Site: brandenburg
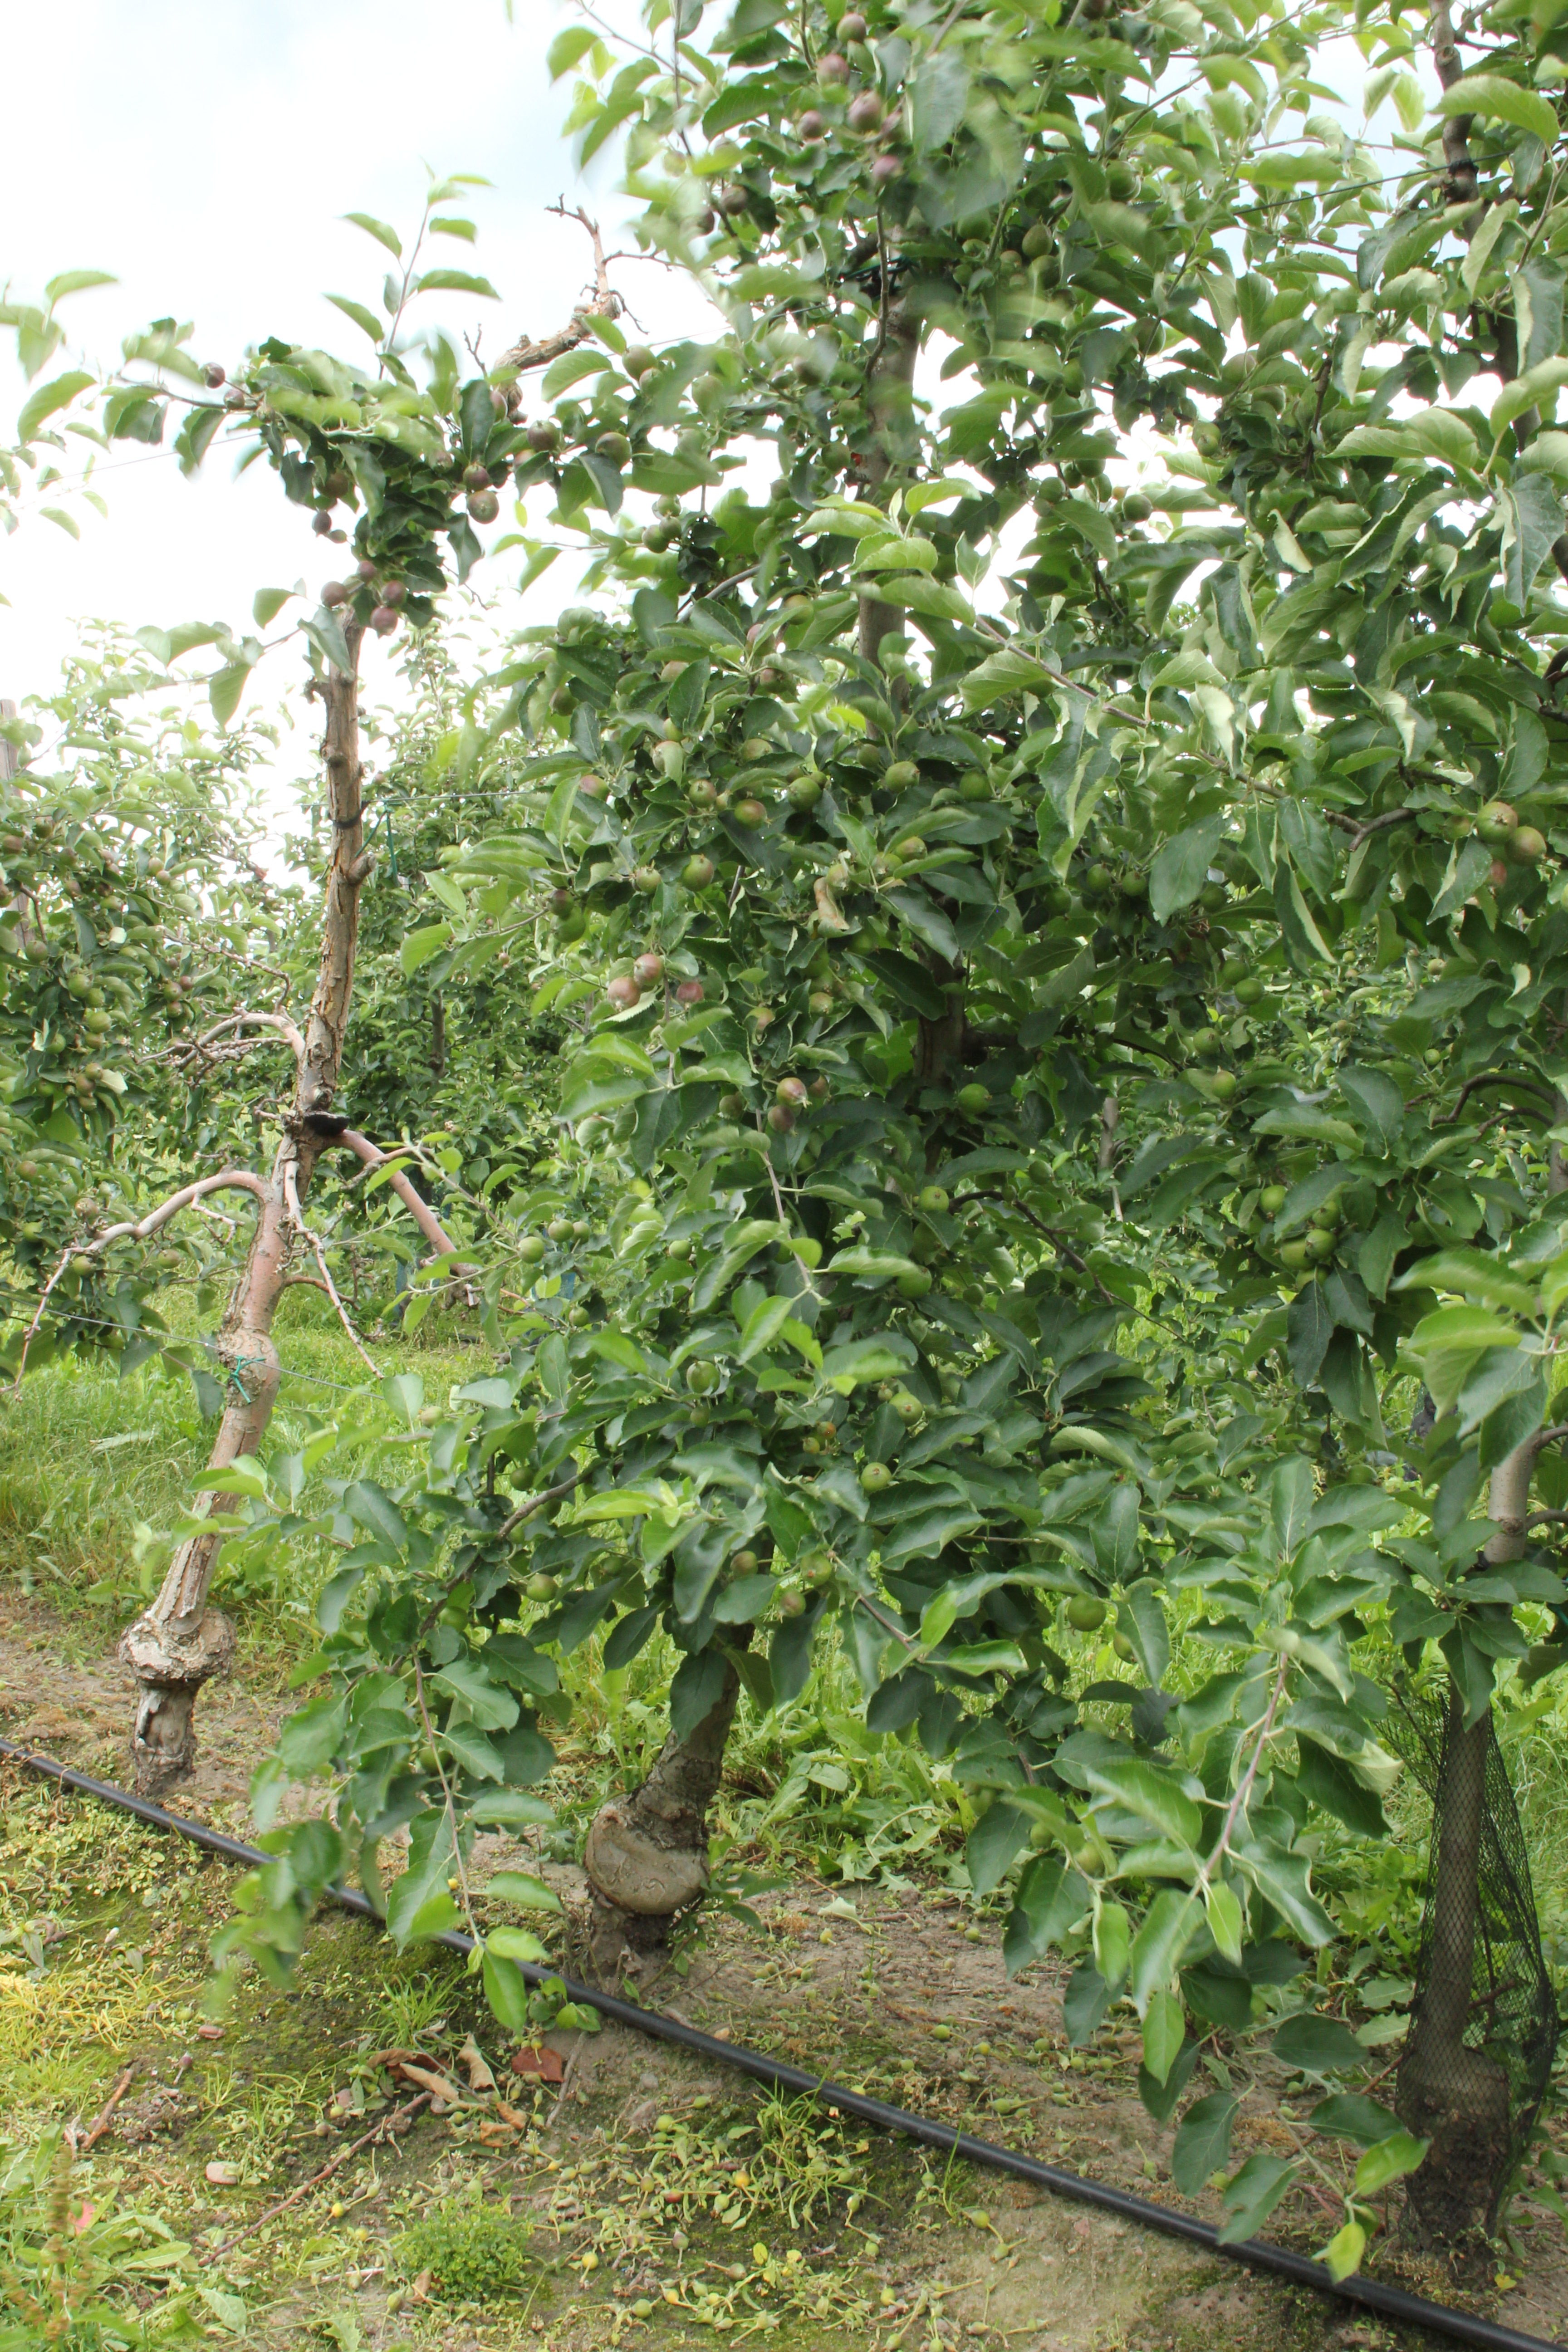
Growth stage (BBCH 73): Development of fruit